R-colored vowel

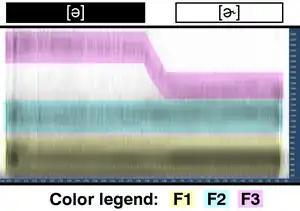
Spectrogram of and its rhotacized counterpart

An r-colored or rhotic vowel (also called a retroflex vowel, vocalic r, or a rhotacized vowel) is a vowel that is modified in a way that results in a lowering in frequency of the third formant. R-colored vowels can be articulated in various ways: the tip or blade of the tongue may be turned up during at least part of the articulation of the vowel (a retroflex articulation) or the back of the tongue may be bunched. In addition, the vocal tract may often be constricted in the region of the epiglottis.